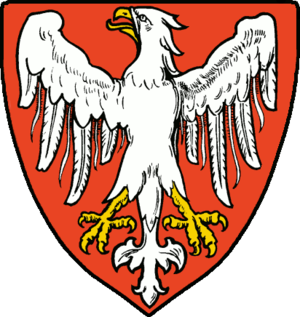
Ruppiner Land / Historie
Ruppins historiske våben.
Ruppin eller Ruppiner Land er et historiskt landskab i delstat Brandenburg i Tyskland nordvest for Berlin.